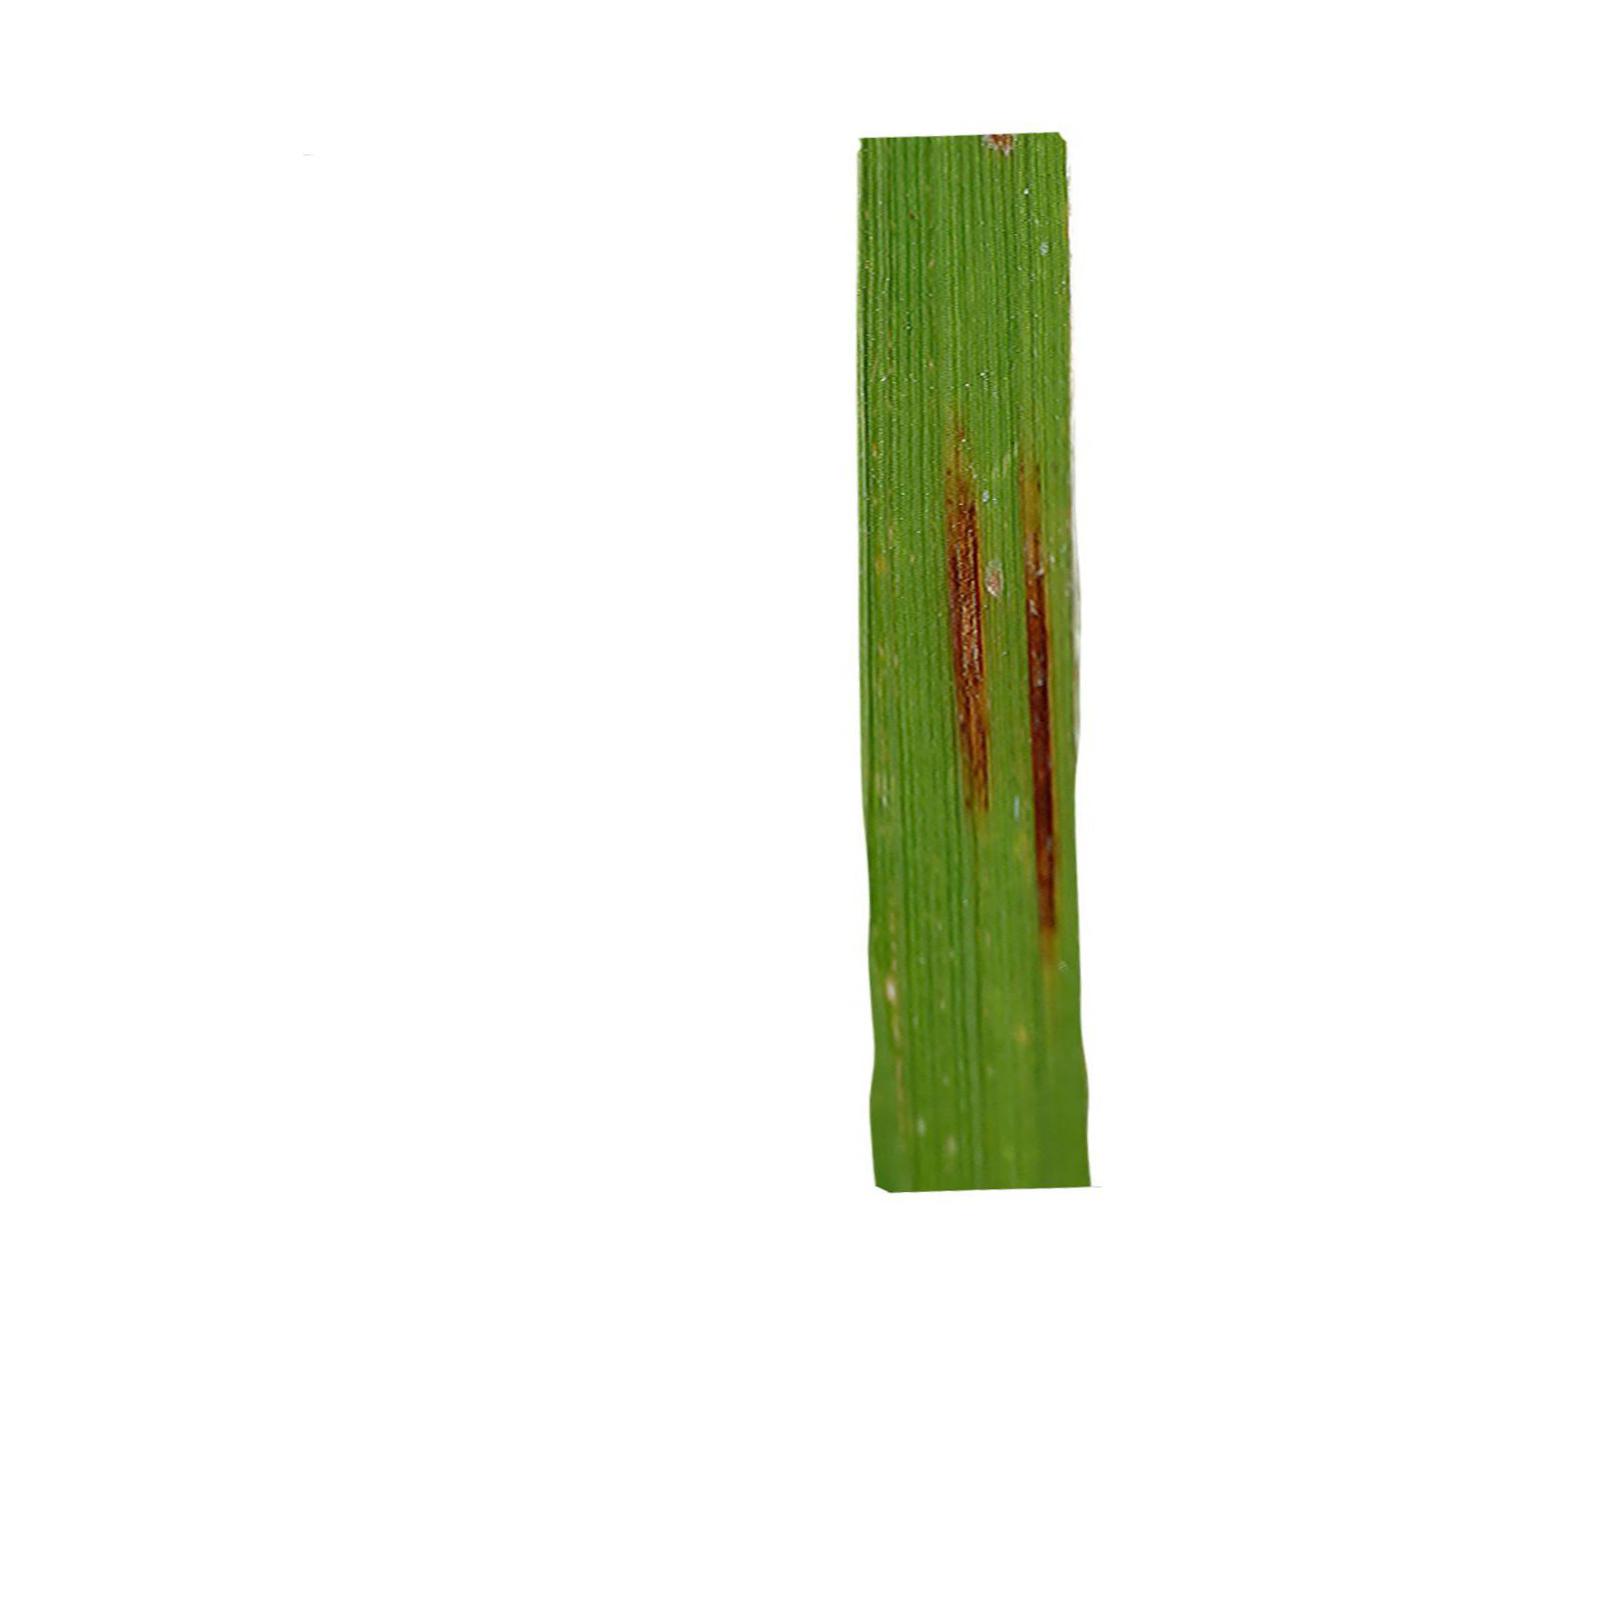
Nhãn: Bệnh Gạch Nâu ( Narrow Brown Spot )